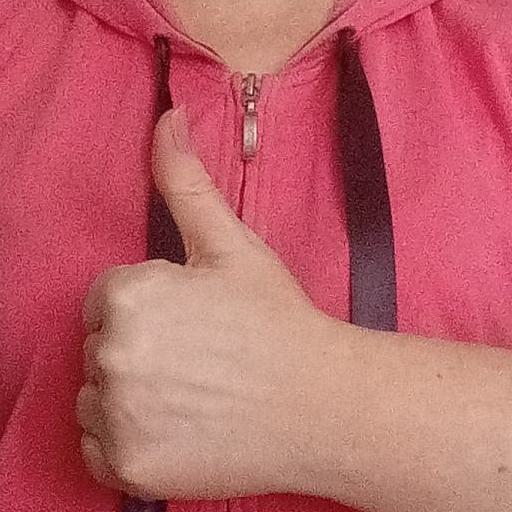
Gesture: like